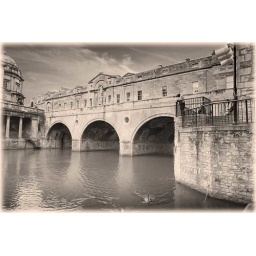
The ancient bridge spans the river and over looks the weir in the city of Bath England